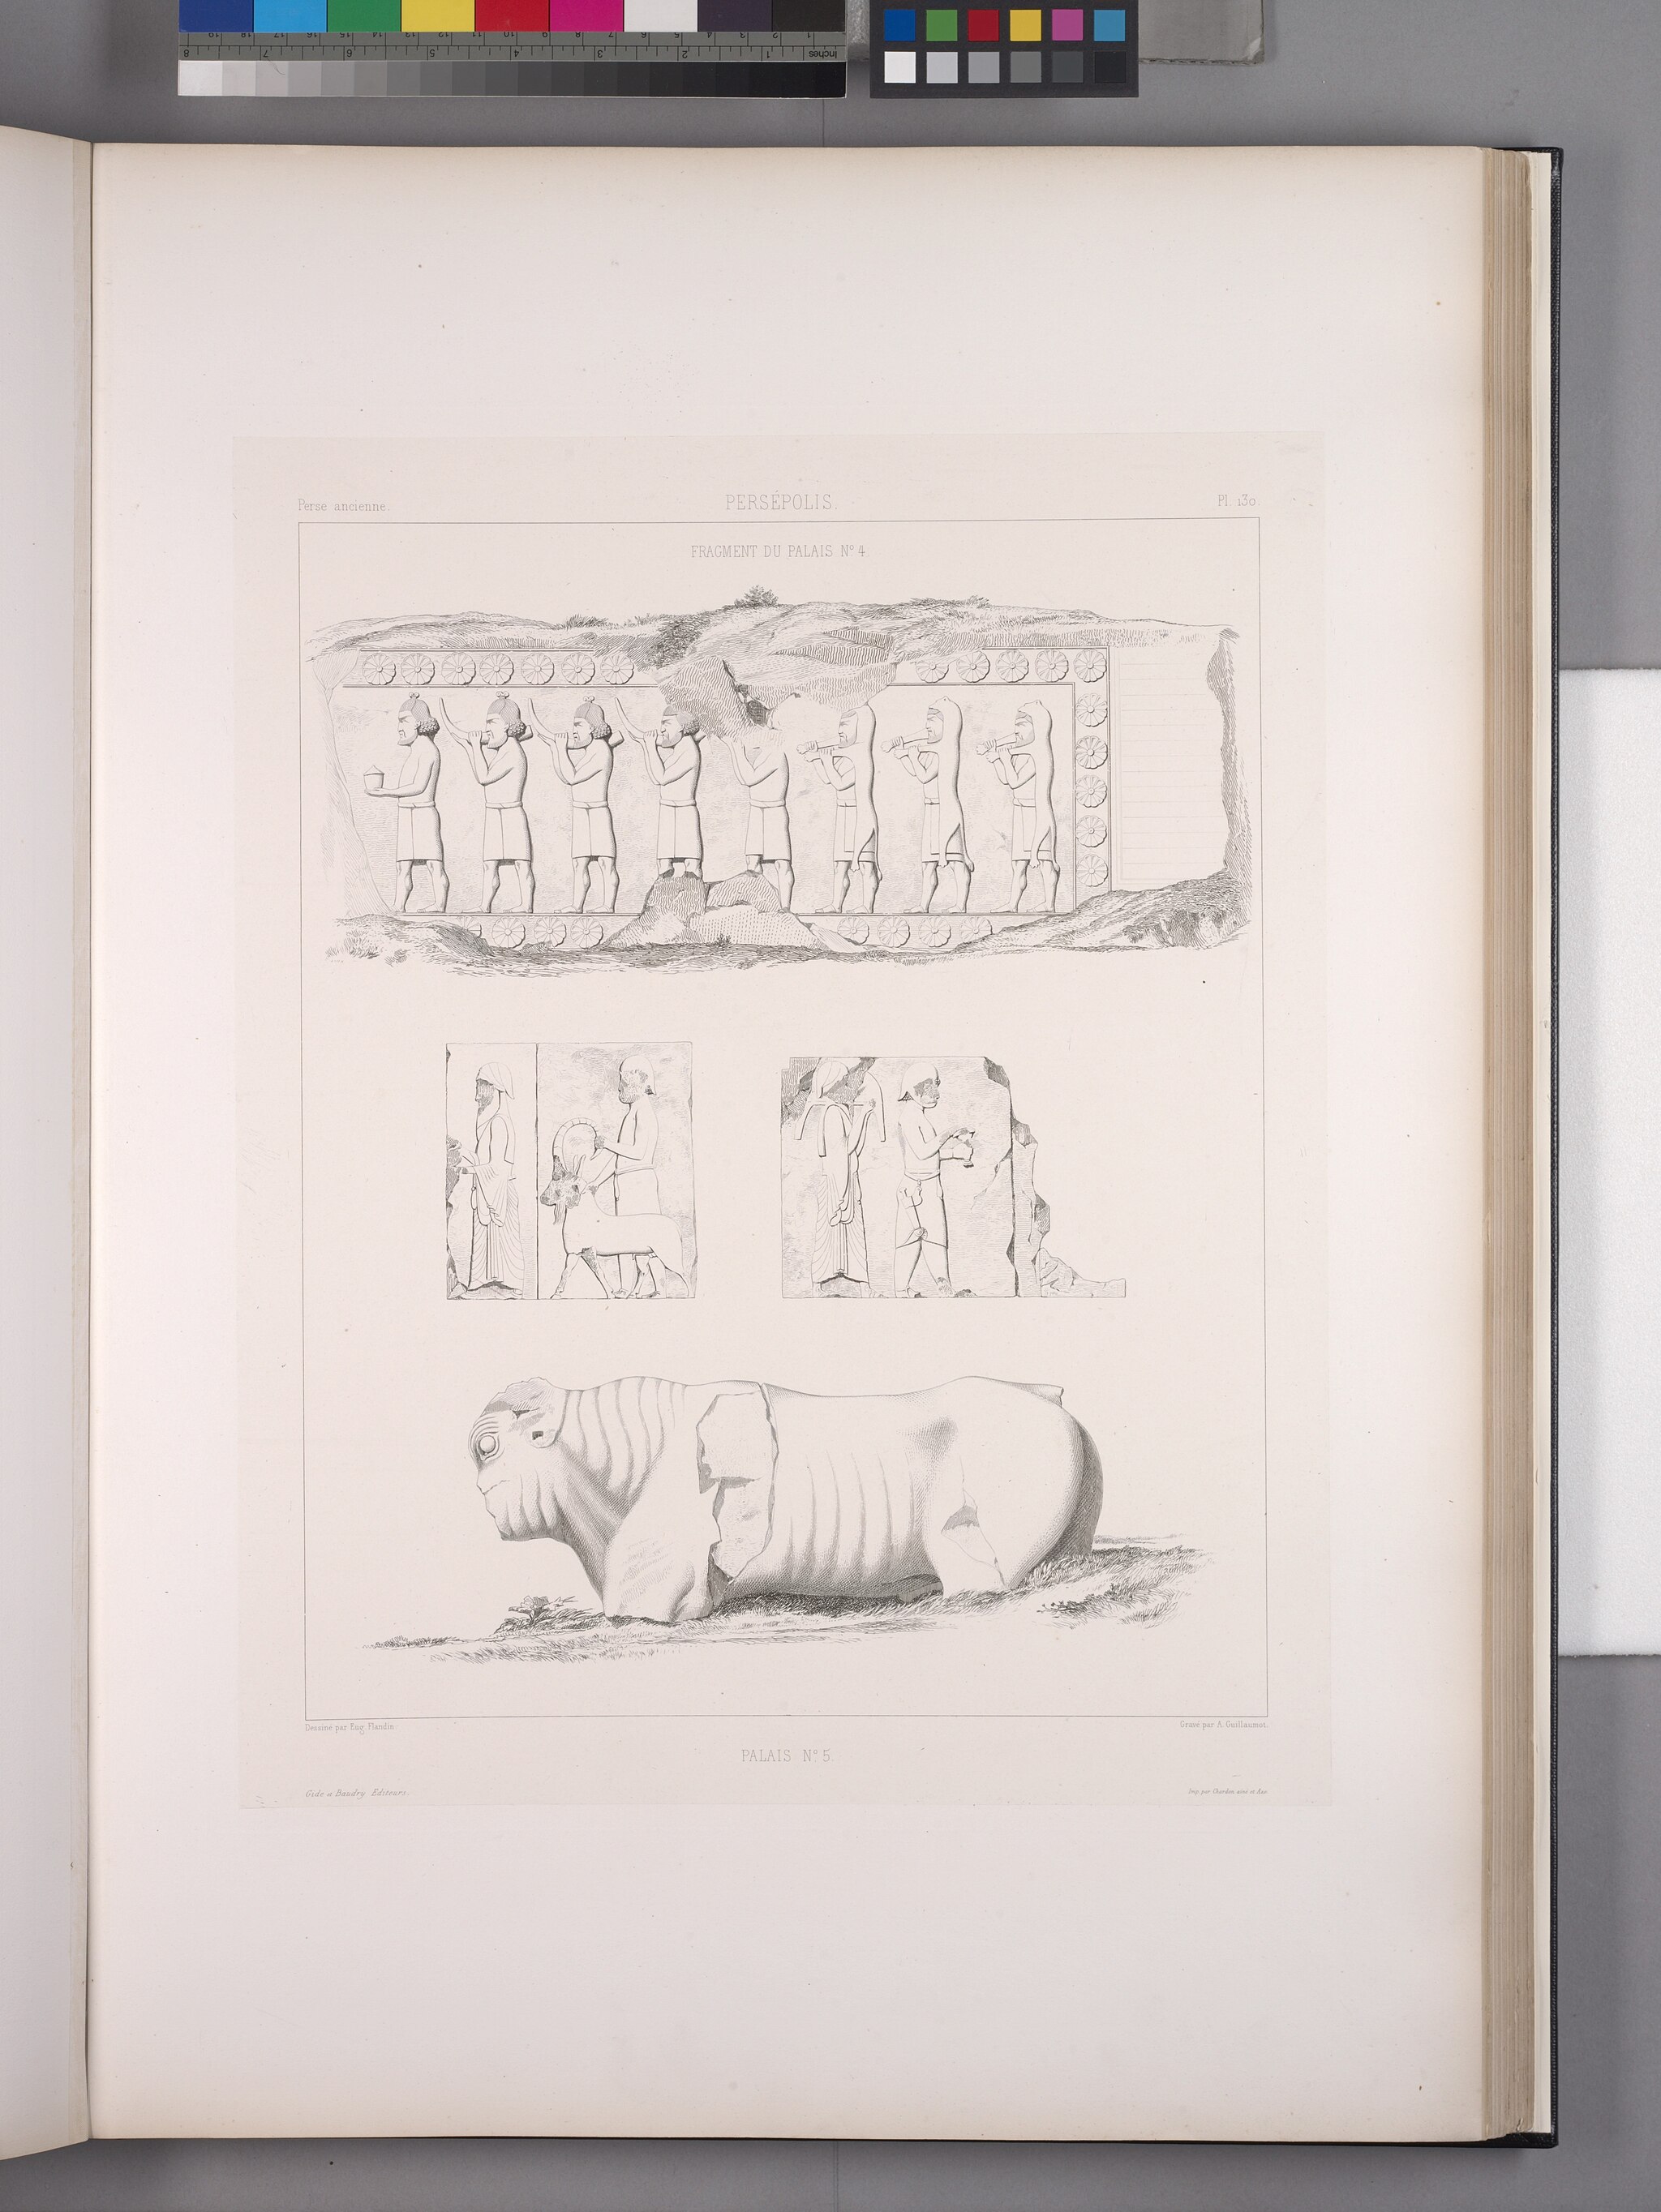
Title: Persépolis. Fragment du palais no. 4 (bas-relief); Palais no. 5 (bas-reliefs et fragment de taureau.) (NYPL b12482496-1542843)
Description: Persépolis. Fragment du palais no. 4 (bas-relief); Palais no. 5 (bas-reliefs et fragment de taureau.)
Date: 1851
Categories: Images uploaded by Fæ, PD-old-100-expired, PD-scan (PD-old-auto-expired), Images from the New York Public Library, CC-PD-Mark, Media needing category review as of 27 October 2016, NYPL General Research Division, Persepolis in the 19th century, Voyage en Perse, PD-old missing SDC copyright status, Illustrations of Persepolis, Illustrations of Hadish Palace of Xerxes I